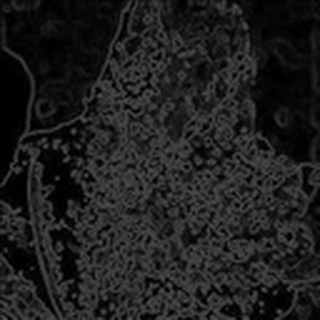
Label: cotton_aphids